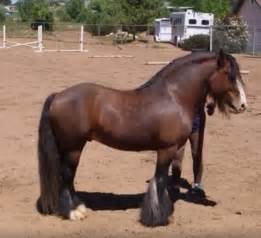
Label: horse